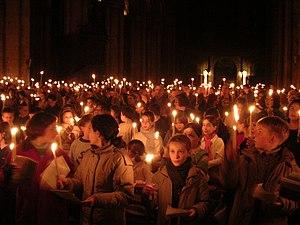
Vigile pascale 2005 Chartres - Exultet
Le Festival de Pâques est un festival qui s'est déroulé annuellement de 2003 à 2010 durant le week-end de Pâques, dans la ville française de Chartres.